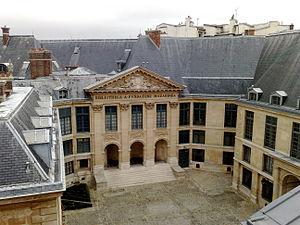
Entrée de la bibliothèque Mazarine - Cour d'honneur de l'Institut de France - Vue de la coupole de l'Institut
La bibliothèque Mazarine, communément appelée la Mazarine, est la plus ancienne bibliothèque publique de France.